Public Opinion (book)

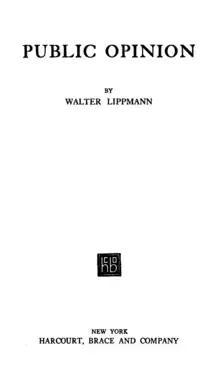
Title page of the first edition

Public Opinion is a book by Walter Lippmann published in 1922. It is a critical assessment of functional democratic government, especially of the irrational and often self-serving social perceptions that influence individual behavior and prevent optimal societal cohesion. The detailed descriptions of the cognitive limitations people face in comprehending their sociopolitical and cultural environments, leading them to apply an evolving catalogue of general stereotypes to a complex reality, rendered "Public Opinion" a seminal text in the fields of media studies, political science, and social psychology.